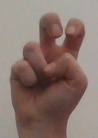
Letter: toot